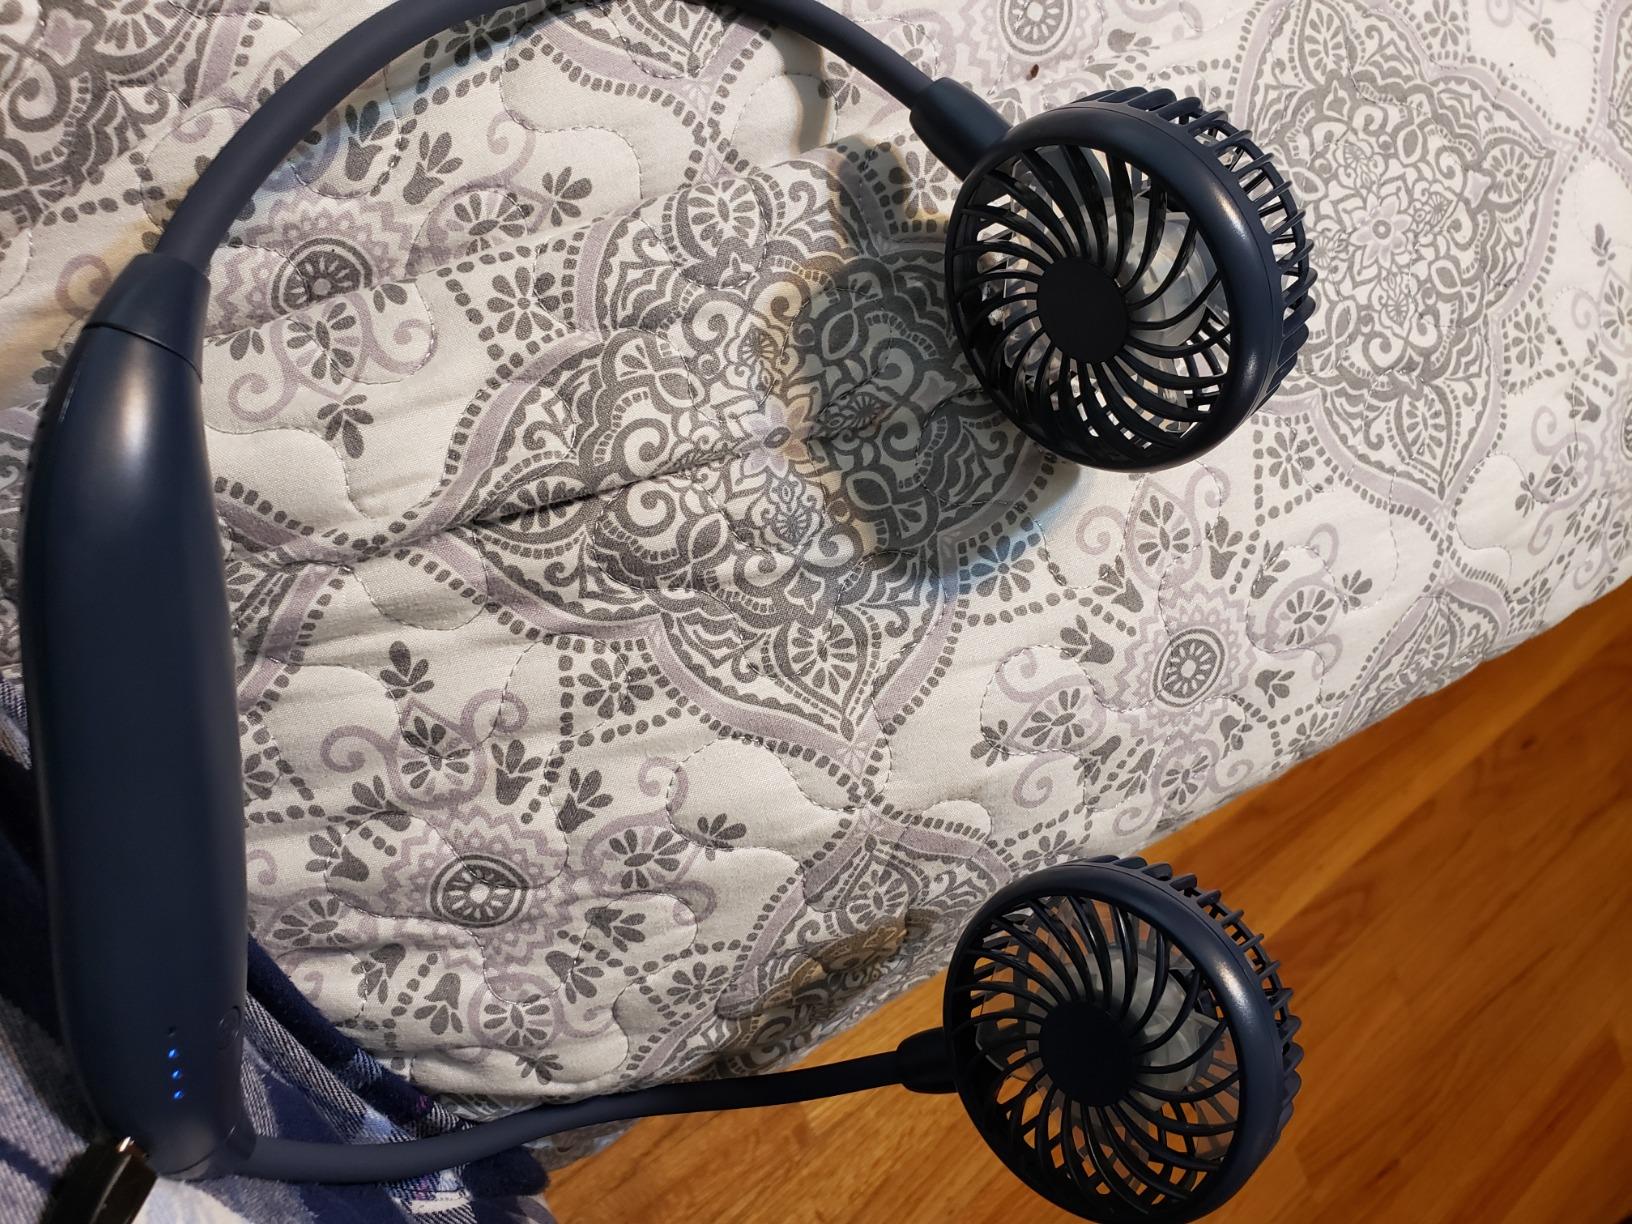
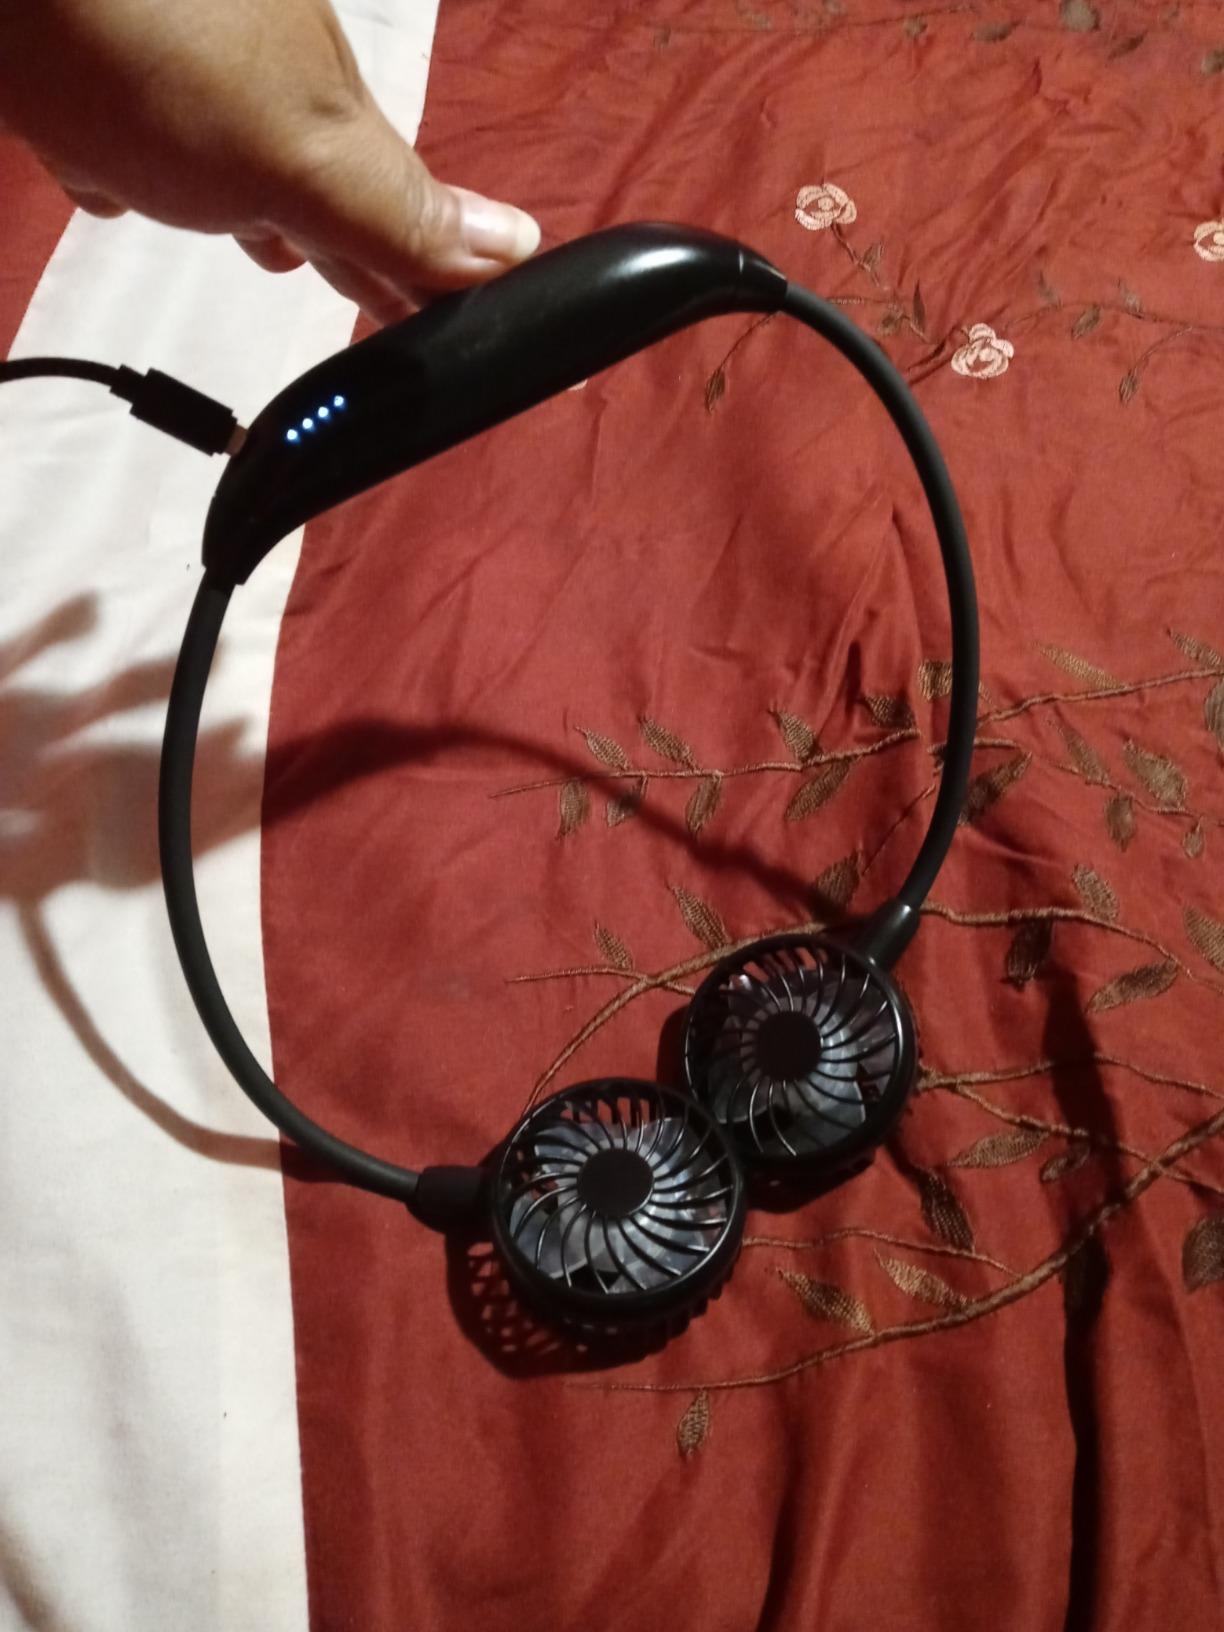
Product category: fan
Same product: no